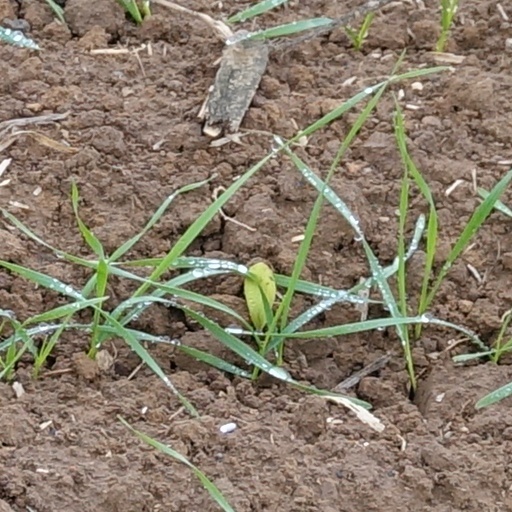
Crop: wheat